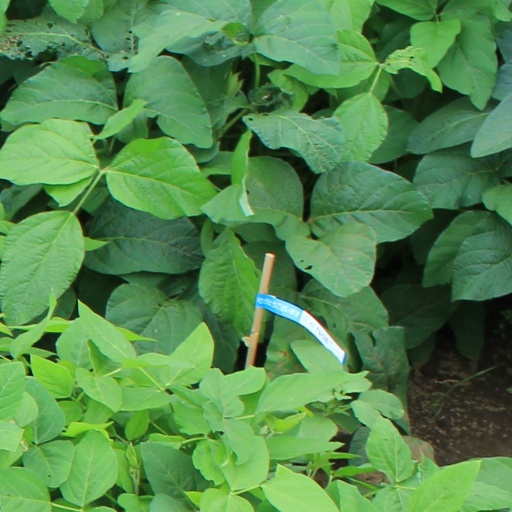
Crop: soybean